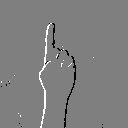
ASL letter: z